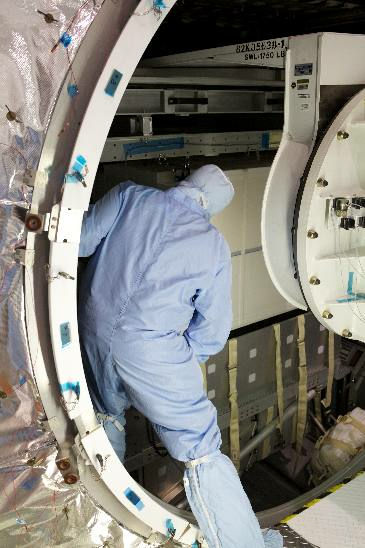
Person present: Yes